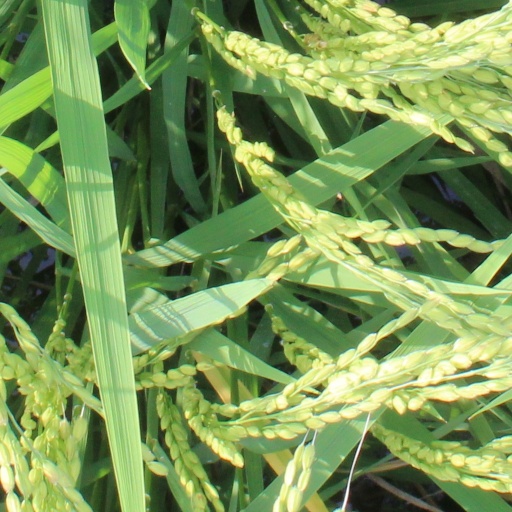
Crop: rice